Olga Harmony

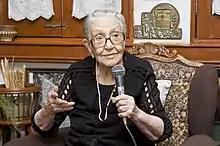

Olga Harmony (April 23, 1928 – November 11, 2018) was a Mexican playwright and a drama teacher at the Escuela Nacional Preparatoria.